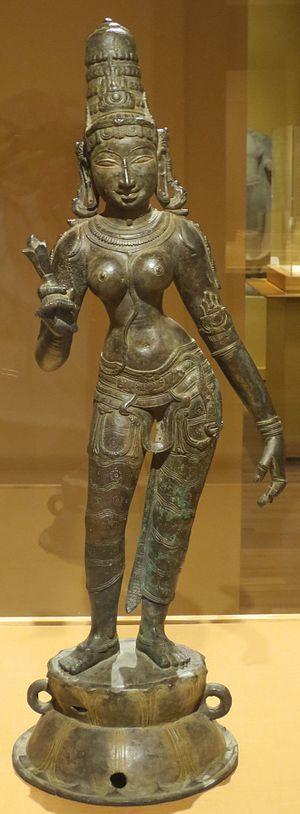
La mudrā est un terme sanskrit qui désigne une position codifiée et symbolique des mains d'une personne ou de la représentation artistique d'un personnage ou d'une divinité.